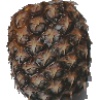
Label: pineapple